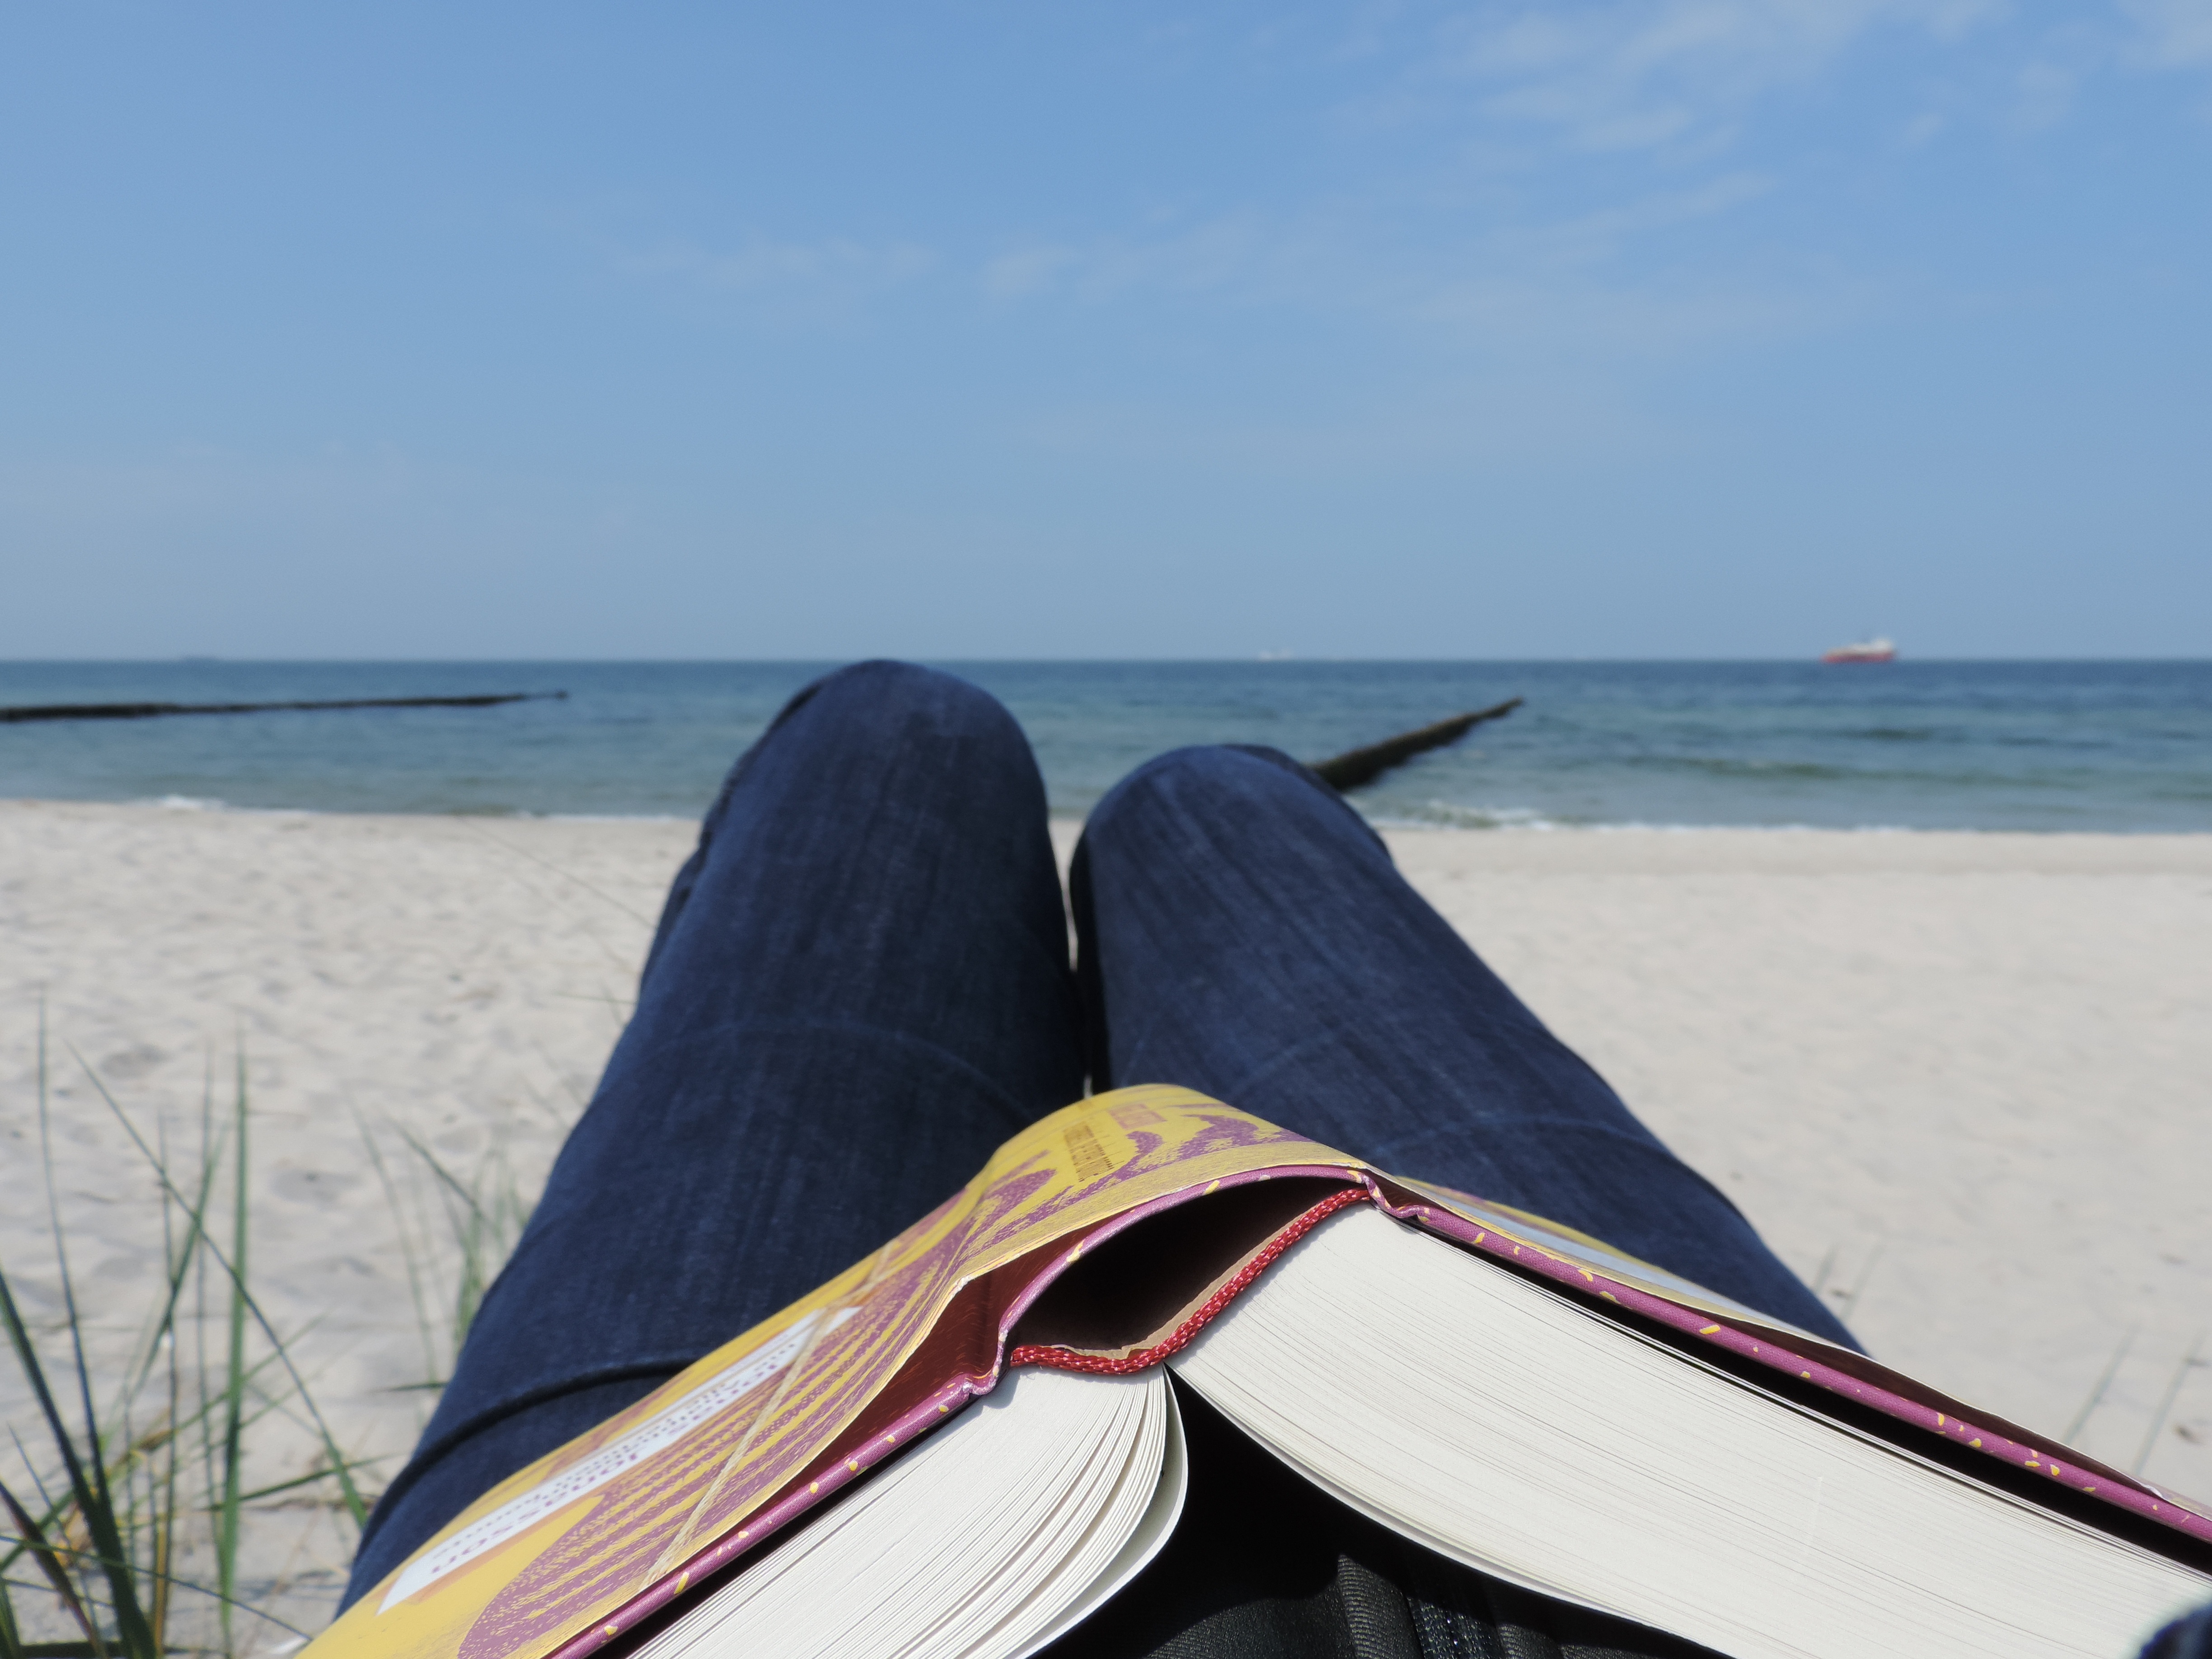
beach, sea, coast, sand, ocean, book, read, shore, wave, wind, vacation, surfing, paddle, relax, surfboard, holiday, holidays, baltic sea, water sport, wind wave, surfing equipment and supplies